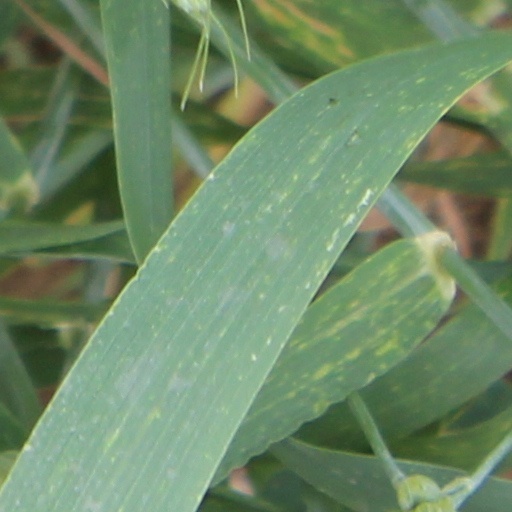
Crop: wheat